Rohtas Fort, India

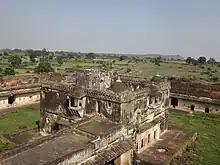
Ruins of Aina Mahal

Aina Mahal (Mirror Palace) was the palace of the chief wife of Raja Man Singh. It is located in the middle of the palace. Some beautiful carvings can still be seen inside and at the entrance.